Run Lola Run

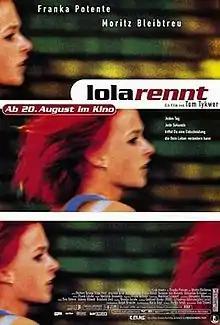
Theatrical release poster

Run Lola Run is a 1998 German experimental thriller film written and directed by Tom Tykwer. The story follows a woman named Lola (Franka Potente) who needs to obtain 100,000 Deutsche Mark in twenty minutes to save the life of her boyfriend Manni (Moritz Bleibtreu).